Rurouni Kenshin: The Final

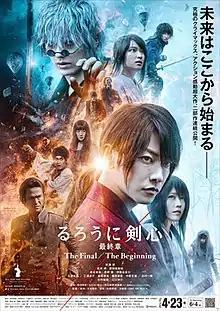
Theatrical release poster

is a 2021 Japanese "jidaigeki" action film film based on the "Rurouni Kenshin" manga series by Nobuhiro Watsuki, and serving as the fourth installment of the "Rurouni Kenshin" film series following "" (2014). The film adapts the manga series' final arc, though some story elements differ. Like the previous entries, it was directed and written by Keishi Otomo, with Takeru Satoh reprising his role as Himura Kenshin. The film's story focuses on the arrival of Yukishiro Enishi as he seeks revenge against Kenshin for the death of his sister Yukishiro Tomoe, which leads to a confrontation between the two.